Amiral Baudin-class ironclad

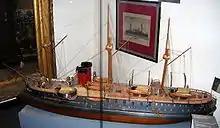
Model of , the predecessor of the "Amiral Baudin" design

In the aftermath of the Franco-Prussian War of 1870–1871, the French Navy embarked on a construction program to strengthen the fleet in 1872. By that time, the Italian (Royal Navy) had begun its own expansion program under the direction of Benedetto Brin, which included the construction of several very large ironclad warships of the and es, armed with 100-ton guns. The French initially viewed the ships as not worthy of concern, though by 1877, public pressure over the new Italian vessels prompted the Navy's (Board of Construction) to design a response, the first of which was the barbette ship .